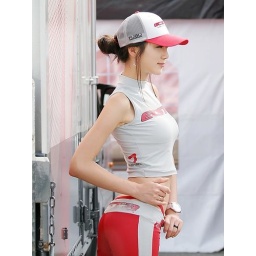
Sexy asian girl in car rally